Villa Lante

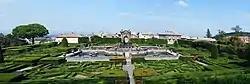
Gardens of the Villa Lante

Villa Lante is a Mannerist garden of surprise in Bagnaia, Viterbo, central Italy, attributed to Jacopo Barozzi da Vignola.